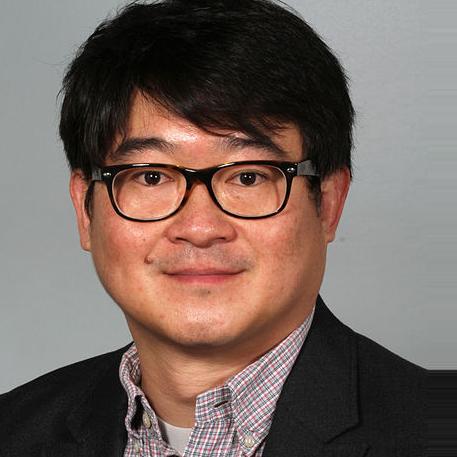
Age: 39